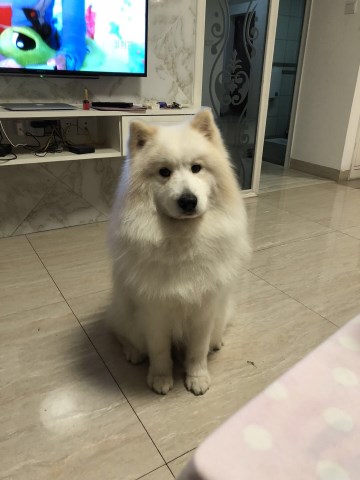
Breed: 2192-n000088-Samoyed